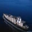
Label: ship